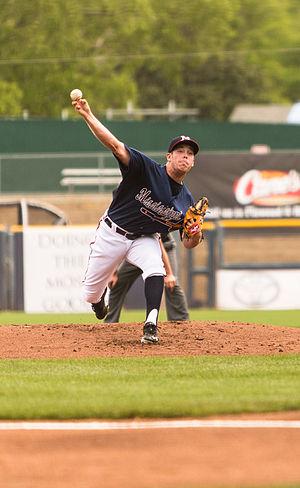
Johnathan Ryan Graham est un lanceur droitier des Twins du Minnesota de la Ligue majeure de baseball.